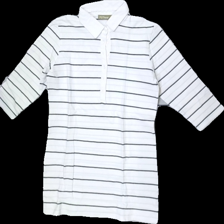
View: front
Type: T-shirt
Category: Ladies
Brand: Mywear (Ica)
Colors: White, Grey, Black
Material: 100% Cotton
Pattern: Striped
Cut: Tight
Size: M
Season: All
Price range: 50-100
Recommended usage: Reuse
Description: white t-shirt with stripes